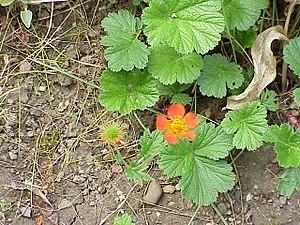
Geum coccineum, communément appelée la benoîte orangée, est une plante vivace de la famille des Rosaceae, qui forme une touffe.